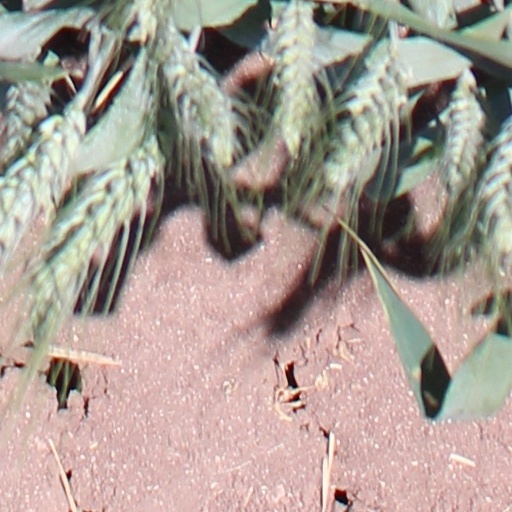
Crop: wheat